1967 12 Hours of Reims

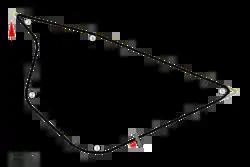
Reims-Gueux (1954-1972)

The 12 Hours of Reims (official name: 12 Heures internationales de Reims) were a sports car endurance racing series held from 1953 to 1967 at the circuit Reims (Gueux). The start of the race was at midnight in "LeMans style" (drivers running across the track) with the cars lined up in order of their fastest practice times.